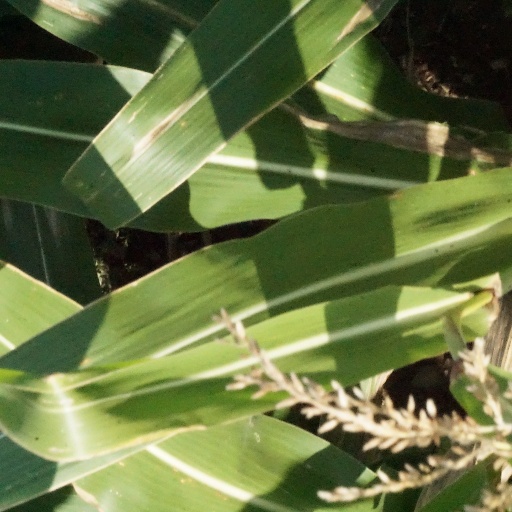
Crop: maize; corn